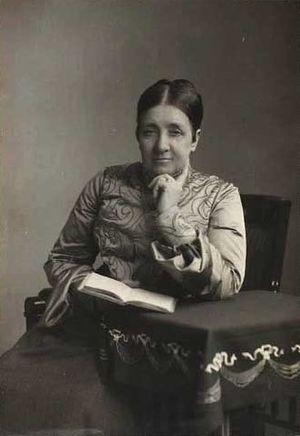
Astrid Stampe Feddersen, également connue sous le nom d'Astrid Stampe, est une militante pour les droits des femmes danoise.